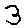
Label: 3